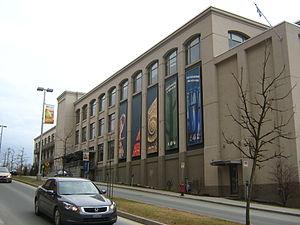
Musée de la nature et des sciences de Sherbrooke
Le Musée de la nature et des sciences de Sherbrooke, fondé en 2002, est un musée situé à Sherbrooke, en Estrie. La mission est de « susciter l'intérêt et l'émerveillement pour la nature et les sciences au moyen d'une diffusion dynamique et accessible à toute la collectivité et mettre en valeur des collections issues du patrimoine naturel ».